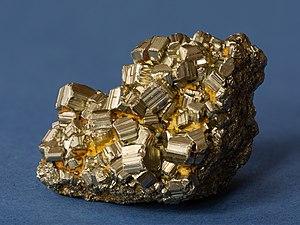
La pyrite est une espèce minérale composée de disulfure de fer, polymorphe de la marcassite ; elle peut contenir des traces de nickel, cobalt, arsenic, cuivre, zinc, argent, or, thallium, sélénium et vanadium (V).